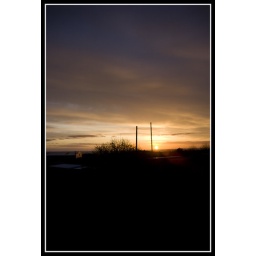
day 81 (22-03-09) - early bird catch the car boot worm...... or sits around for hours